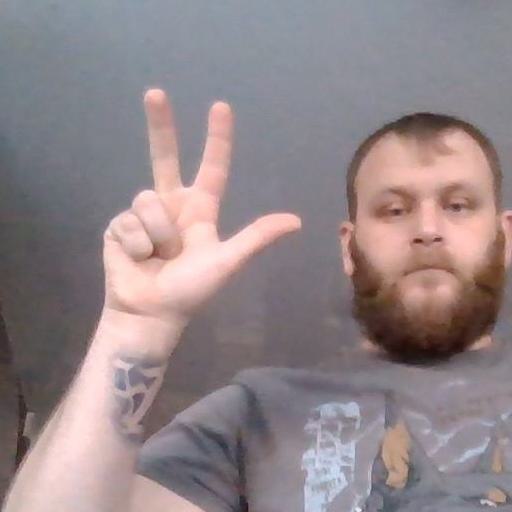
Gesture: three2